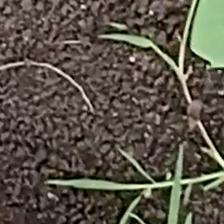
Weed species: Harali_(Cynodon_dactylon)